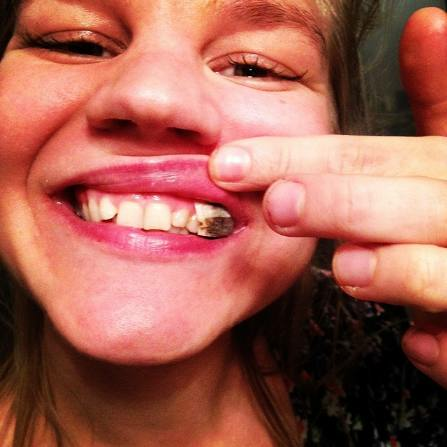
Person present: Yes